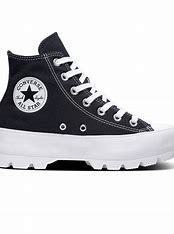
Brand: Converse
Model: Chuck Taylor All Star